Shanley Caswell

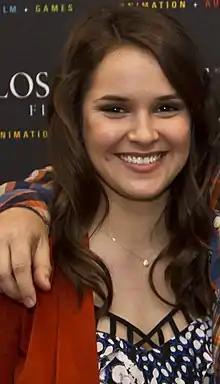
Caswell at the screening of "Detention" at the LA Film School, April 2012

Shanley Caswell (born December 3, 1991) is an American actress. She has guest starred in television series such as "", "Bones", "iCarly" and "The Middle". She is best known for her starring roles in "Detention" (2011) as Riley Jones and as Andrea Perron in "The Conjuring" (2013). She recurred as Laurel Pride on "" from 2014 to 2021, spanning the series' seven seasons.